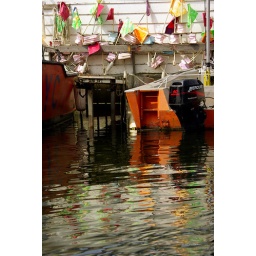
Reflections in the water of homemade marker buoys on a back wall of a building. Best viewed large